System Shock (novel)

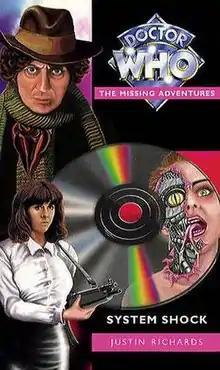
Cover art

System Shock is an original novel written by Justin Richards and based on the long-running British science fiction television series "Doctor Who". It features the Fourth Doctor, Sarah and Harry and is followed by the BBC Books Past Doctor Adventures novel "Millennium Shock", also by Richards.